Harmonic series (music)

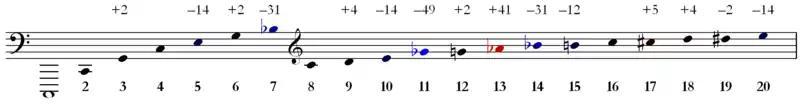
An illustration in musical notation of the harmonic series (on C) up to the 20th harmonic. The numbers above the harmonic indicate the difference – in cents – from equal temperament (rounded to the nearest integer). Blue notes are very flat and red notes are very sharp. Listeners accustomed to more tonal tuning, such as meantone and well temperaments, notice many other notes are "off".

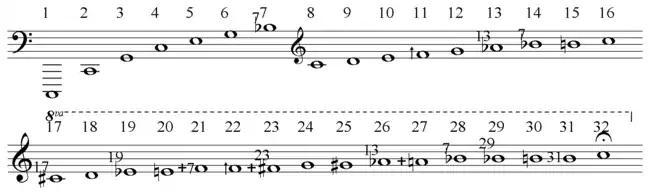
Harmonics on C, from 1st (fundamental) to 32nd harmonic (five octaves higher). Notation used is based on the extended just notation by Ben JohnstonFile:Harmonics to 32.mid

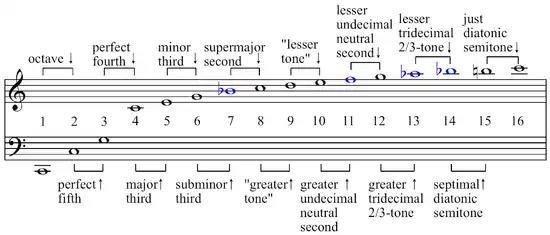
Harmonic series as musical notation with intervals between harmonics labeled. Blue notes differ most significantly from equal temperament. One can listen to

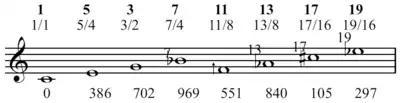
Staff notation of partials 1, 3, 5, 7, 11, 13, 17, and 19 on C. These are "prime harmonics".File:Notation of partials 1-19 for 1-1.mid

Marin Mersenne wrote: "The order of the Consonances is natural, and ... the way we count them, starting from unity up to the number six and beyond is founded in nature." However, to quote Carl Dahlhaus, "the interval-distance of the natural-tone-row [overtones] [...], counting up to 20, includes everything from the octave to the quarter tone, (and) useful and useless musical tones. The natural-tone-row [harmonic series] justifies everything, that means, nothing."